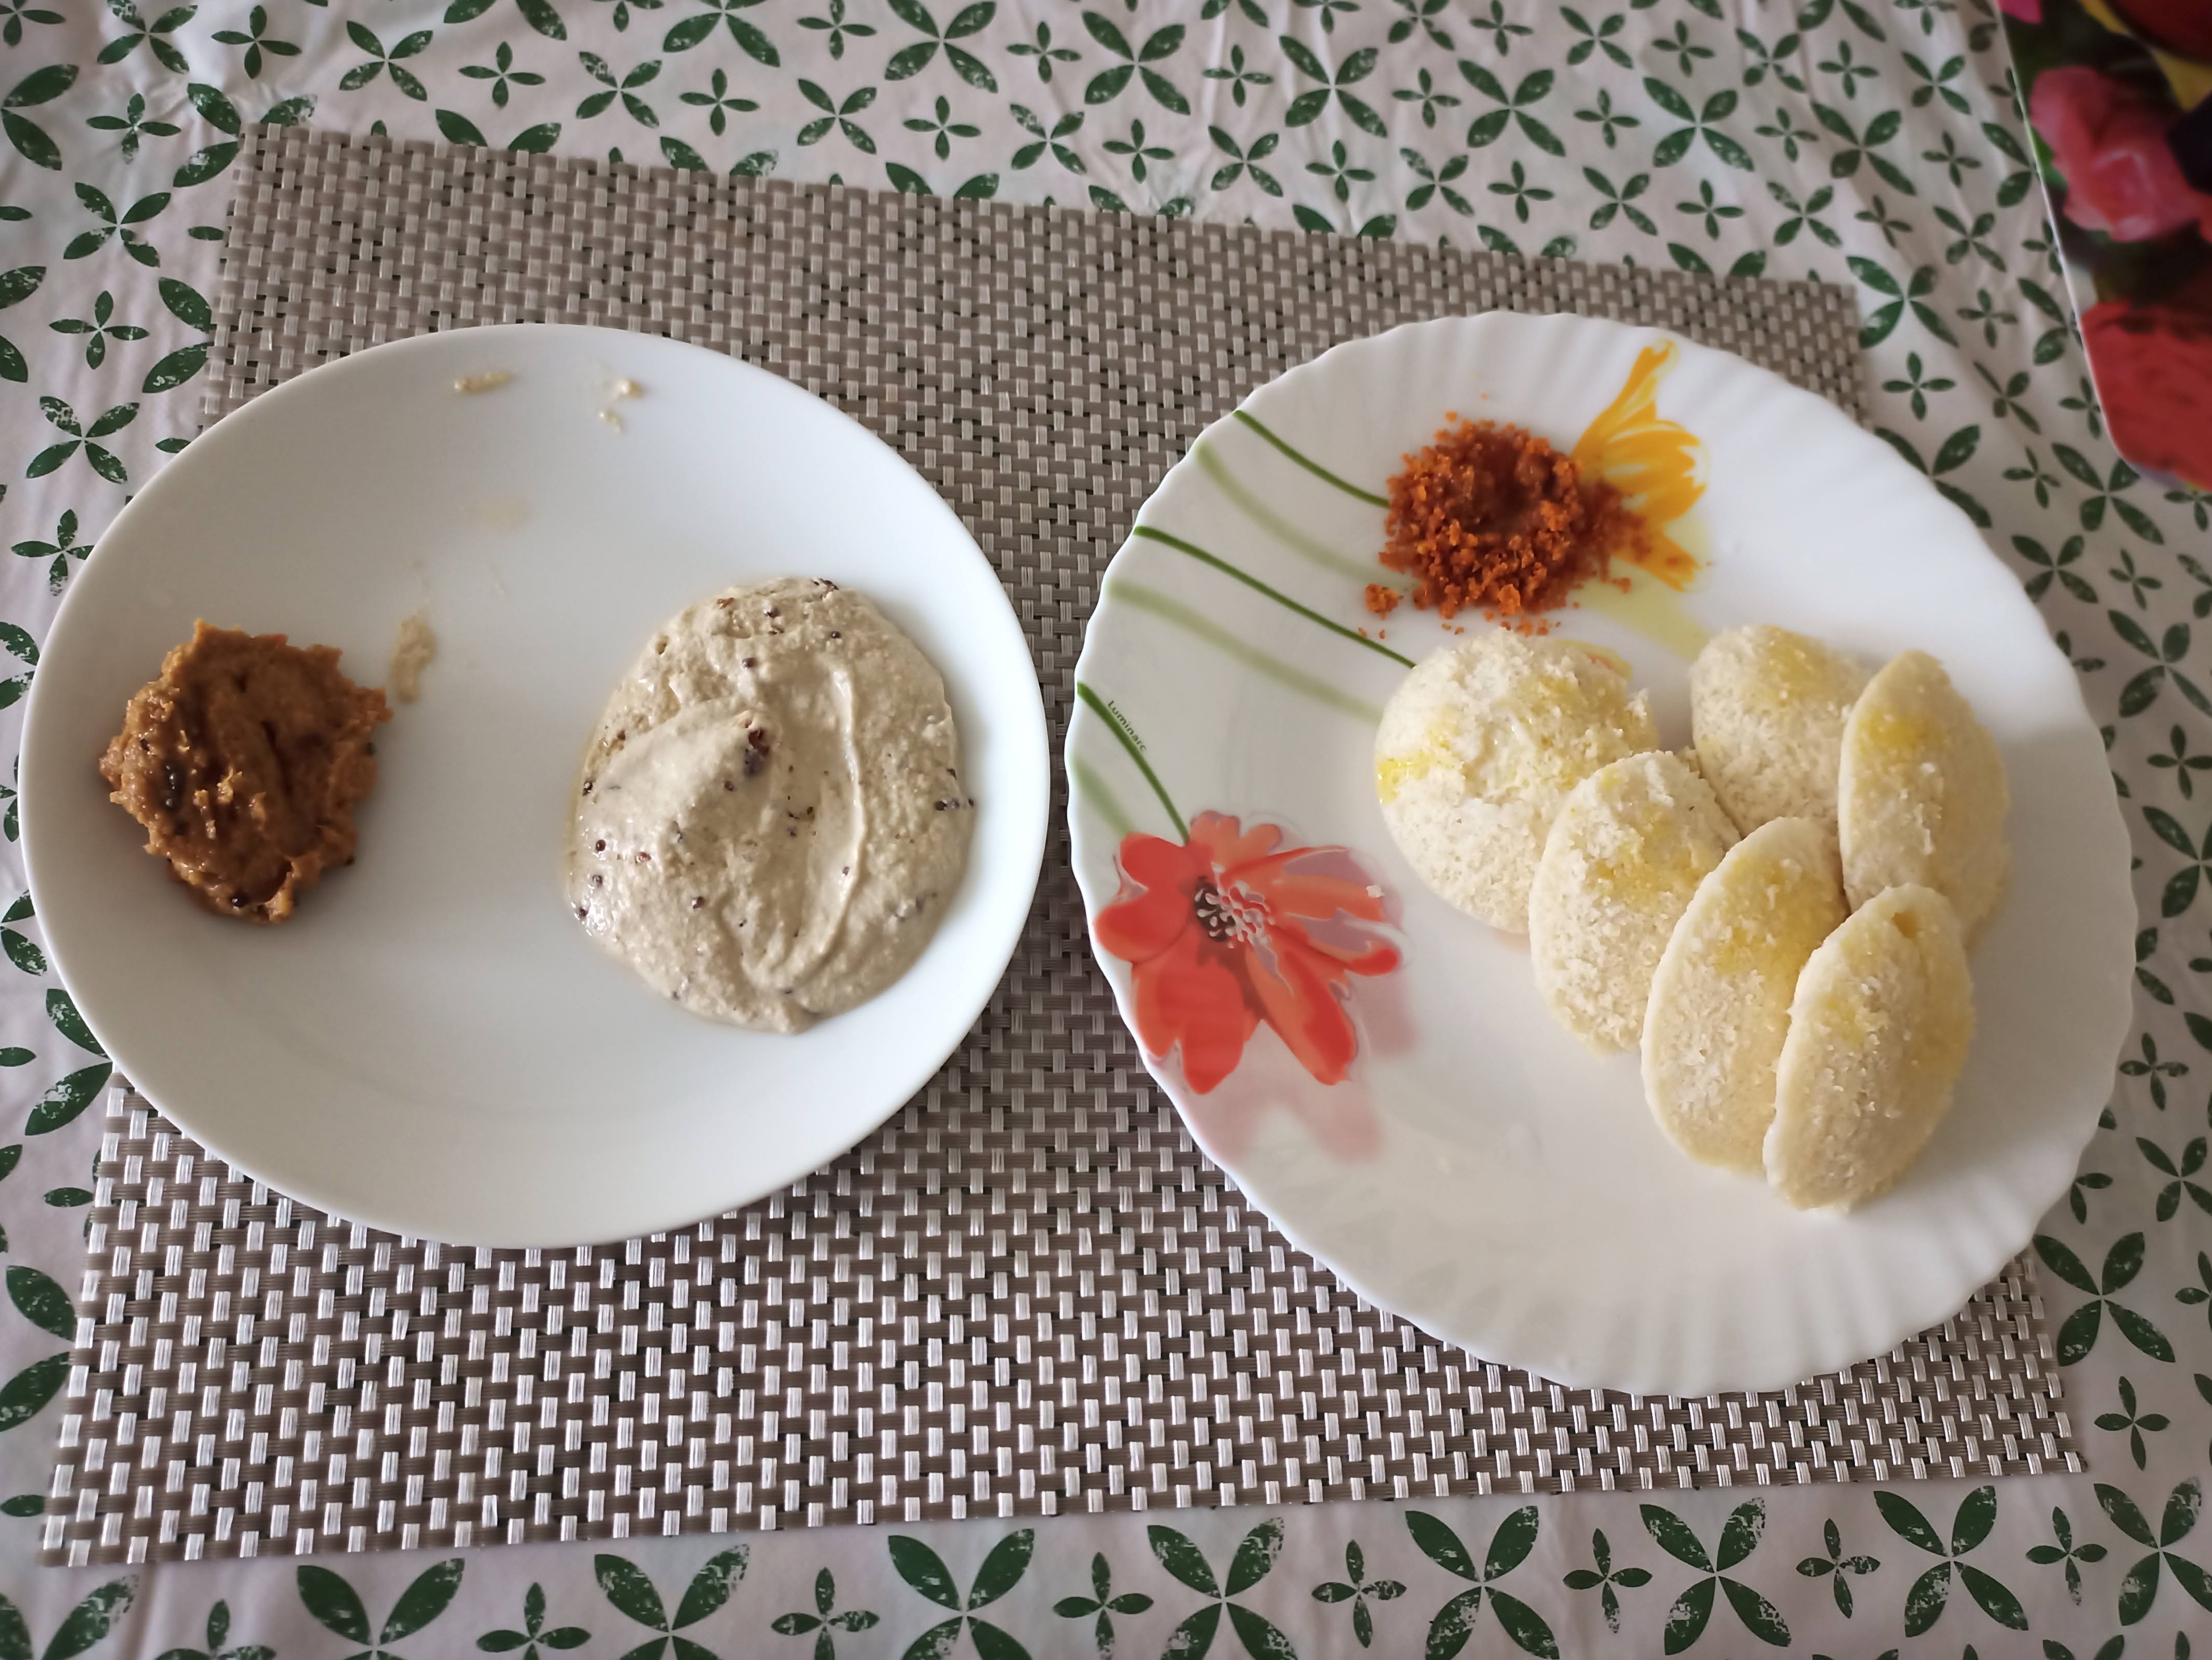
food, serveware, dishware, cuisine, ingredient, dish, plate, finger food, tableware, recipe, snack, dessert, meal, garnish, platter, kitchen utensil, sweetness, baked goods, comfort food, delicacy, breakfast, culinary art, gluten, cooking, staple food, porcelain, ceramic, baking, Coconut candy, food additive, knife, home accessories, fast food, linens, Nuomici, chinese food